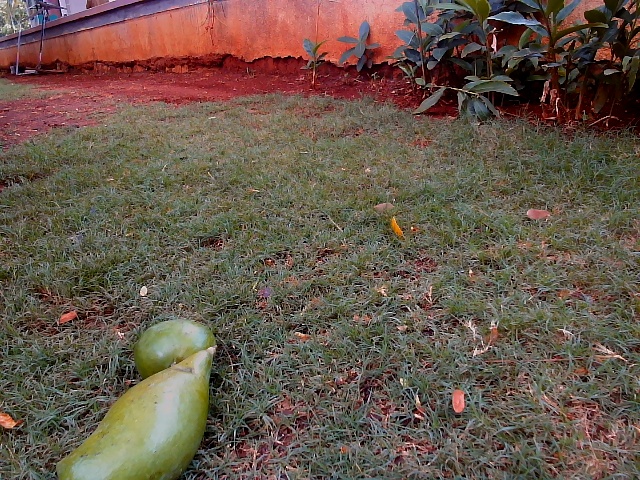
Label: Raw_Mango